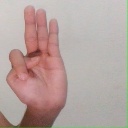
अक्षर: भ